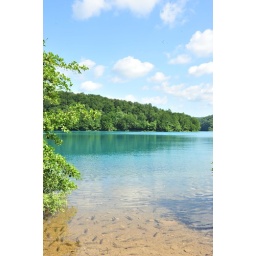
The water is so clear that you can see the fishes in the shallow area.